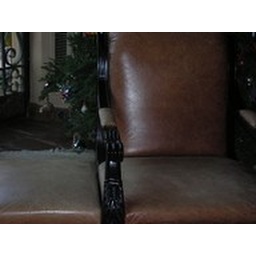
living room - chair in front of tree